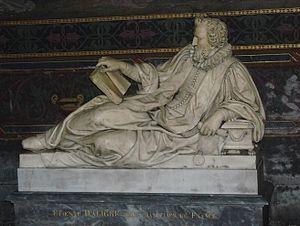
Laurent Magnier, né en 1618 à Paris et mort le 6 février 1700 à Paris, est un sculpteur français.